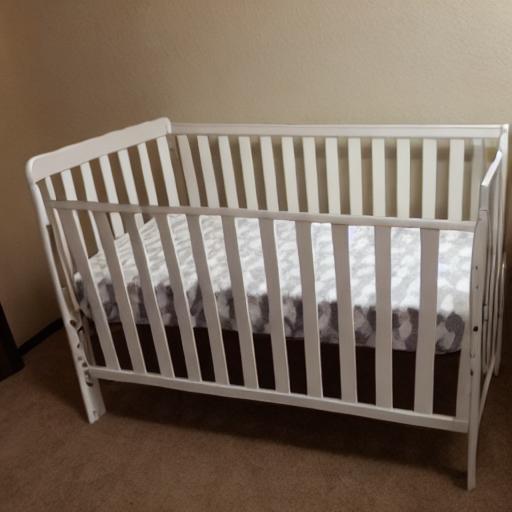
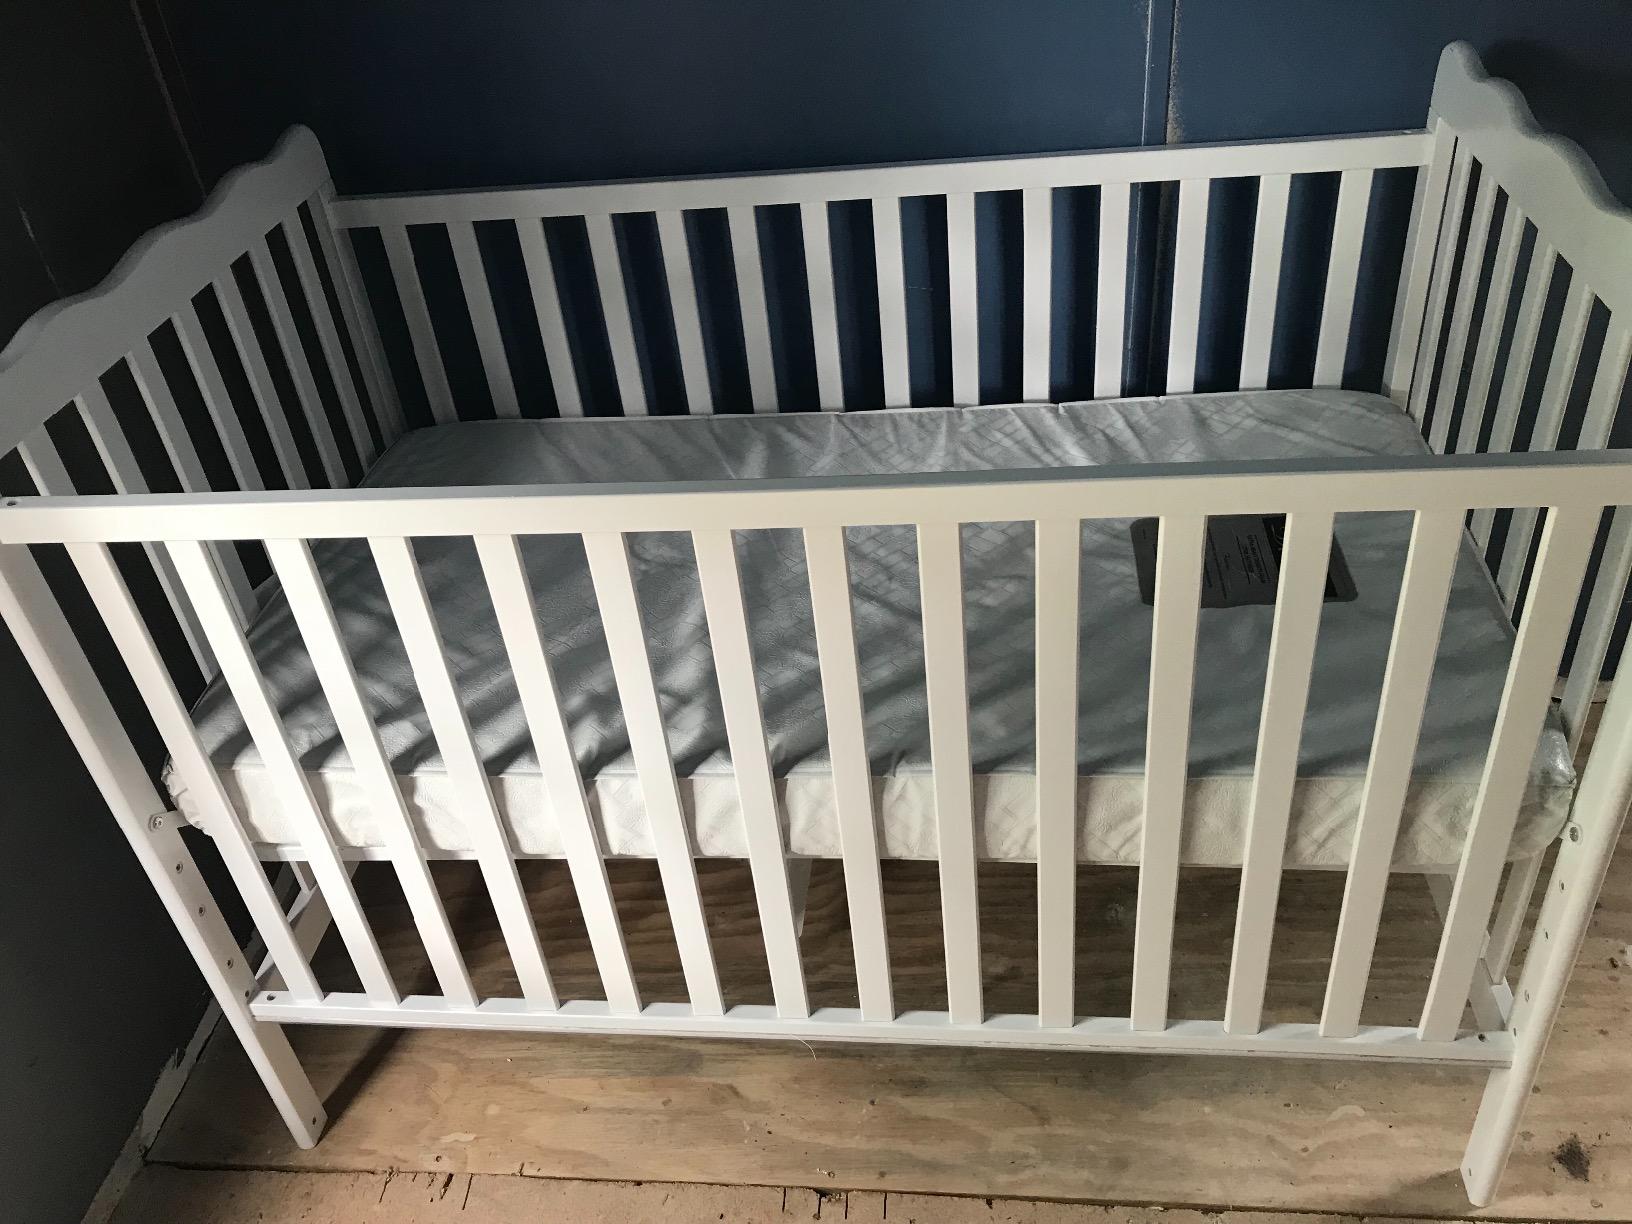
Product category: products_crib
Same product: no